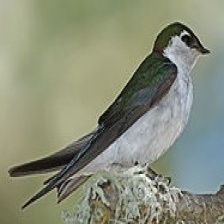
Species: VIOLET GREEN SWALLOW
Scientific name: TACHYCINETA THALASSINA